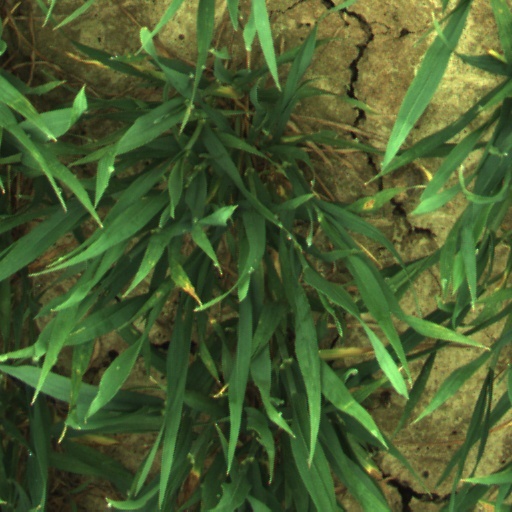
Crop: wheat